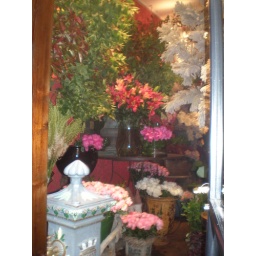
This is a cute little flower shop around the corner from my school. It is so beautiful inside.